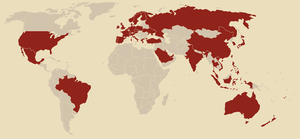
Burberry's est à l'origine un tailleur britannique, spécialiste de la confection de manteaux et d'imperméables masculins qui manufacture des vêtements de luxe pour une clientèle riche et exigeante. Avec ses modèles immuables, il s'est imposé comme le représentant de l'élégance masculine sobre, raffinée et de très bonne qualité des classes aisées britanniques : la reine Élisabeth II et le Prince Charles lui ont tous deux accordé la Reconnaissance Royale en 1955 et en 1989.